Lauri Lepik

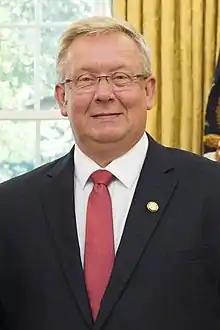
Lauri Lepik

Lauri Lepik (born 14 October 1960 in Tallinn) is an Estonian diplomat and civil servant.